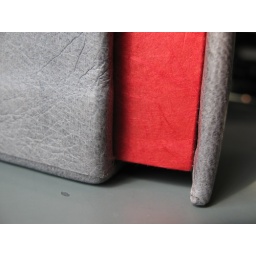
The lid and bottom of the box are wrapped in leather like the book case. The box is wrapped in red japanese paper.